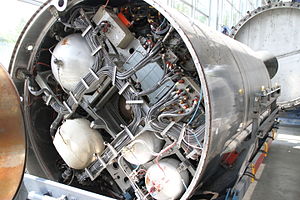
ELDO
Coralie
ELDO er en forkortelse for European Launcher Development Organisation. ELDO blev oprettet den 29. marts 1962 men den formelle aftale var først på plads i 1964. Der var seks europæiske medlemslande: Belgien, Frankrig, Holland, Italien, Storbritannien og Vesttyskland samt Australien.